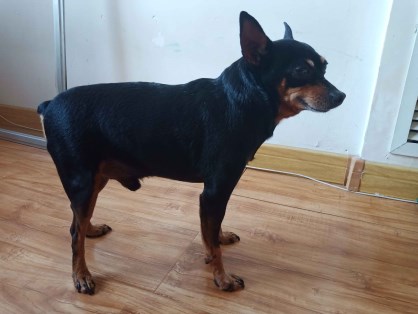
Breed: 561-n000127-miniature_pinscher